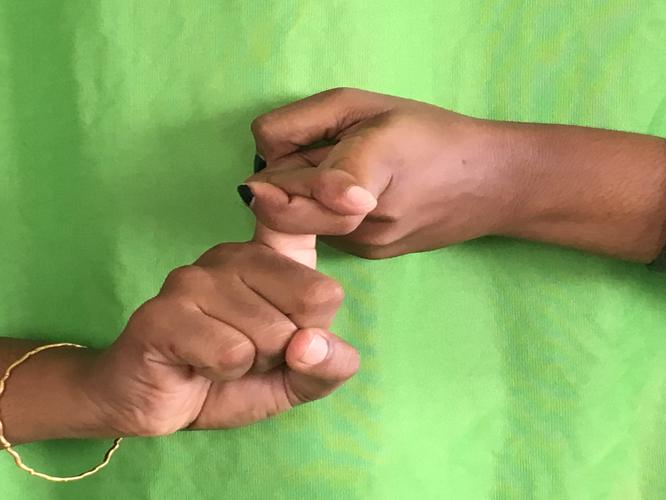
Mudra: Pasha
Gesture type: double_hand